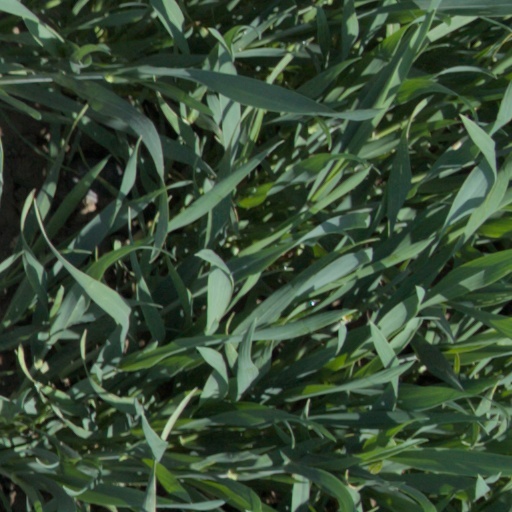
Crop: wheat